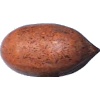
Label: Nut Pecan 1